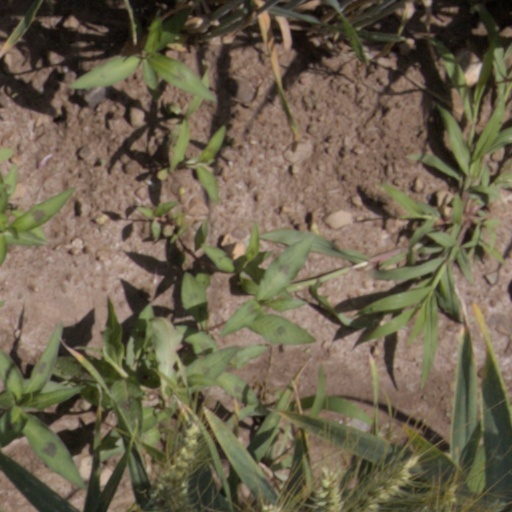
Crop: wheat